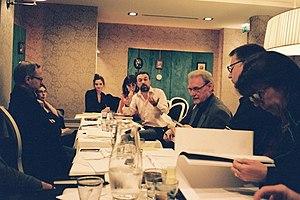
Réunion du comité scientifique du FILAF à Paris en 2012
Le Festival international du livre d'art et du film est un évènement annuel consacré à l’art et plus particulièrement à ses éditions littéraires et productions cinématographiques. Il a lieu chaque année durant la dernière semaine de juin dans le centre historique de Perpignan, depuis 2011. Le projet du FILAF vise à promouvoir, diffuser et primer les meilleurs livres et films documentaires sur l’art produits chaque année dans le monde.